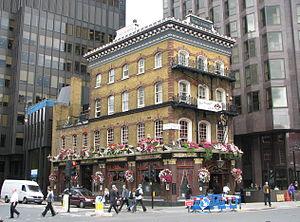
Le Albert Pub à Londres
Un pub est un établissement où l'on consomme des boissons généralement alcoolisées qui se trouve en grand nombre en Grande-Bretagne, en Irlande, et en Bretagne mais qui s’est également exporté dans d’autres pays anglo-saxons comme l'Australie. Il fait partie de la tradition de vie britannique, où il est d’usage de se rendre au pub en soirée afin de boire un verre entre amis. Il est également possible d’y manger : la plupart des pubs servent également des repas chauds. Il faut être majeur pour pouvoir entrer dans un pub et y boire de l'alcool.